B. B. King

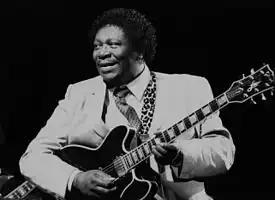
Publicity photo, 1980s

Riley B. King (September 16, 1925 – May 14, 2015), known professionally as B.B. King, was an American blues guitarist, singer, songwriter, and record producer. He introduced a sophisticated style of soloing based on fluid string bending, shimmering vibrato, and staccato picking that influenced many later electric guitar blues players. AllMusic recognized King as "the single most important electric guitarist of the last half of the 20th century".